Disneyland Railroad

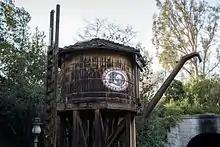
A wooden water tower with the DRR's three-letter logo painted on the side

Beginning at Main Street, USA Station adjacent to Disneyland's entrance, where a pump-style handcar built by the Kalamazoo Manufacturing Company can be seen on a siding, the trains of the Disneyland Railroad travel along its single track in a clockwise direction on its circular route. The train will take around 18 minutes to complete a round trip on the mainline when three trains are running, and 20 minutes when four trains are running; on any given day, between two and four trains run, with three trains running on average. Each train arrives at each station every 5-10 minutes. The entire round trip features pre-recorded commentary timed to each individual car. Several late actors such as Jack Wagner, Thurl Ravenscroft, and Earl Boen have provided their voice for the various versions of the trip, with the current voice being Bob Joles since 2017. An engineer accompanied by a fireman operates the locomotive, while conductors at each end of the train supervise the passengers. Prior to departing Main Street, USA Station, the engineer must confirm whether the signal light in the locomotive's cab is green, indicating that the track segment ahead is clear, or red, indicating that the track segment ahead is occupied by another train. The DRR's route is divided into eleven such segments, or blocks, and each locomotive has a block signal in its cab to communicate the status of each block. Prior to the installation of cab signalling in the locomotives around 2005, the status of each block along the railroad's of main-line track was displayed by track-side block signals, of which only the ones at the four stations remain. The speed limit of the DRR is .